Shatterhand

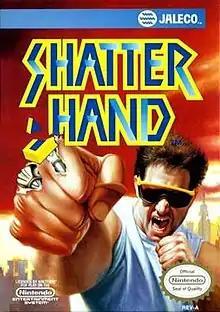
North American cover art

Shatterhand is a side-scrolling action game for the Nintendo Entertainment System developed by Natsume and published by Jaleco in North America in 1991 and in Europe in 1992. "Shatterhand" was originally released by Angel (Bandai) in Japan in 1991 as a licensed game for the Family Computer based on the live-action superhero series .